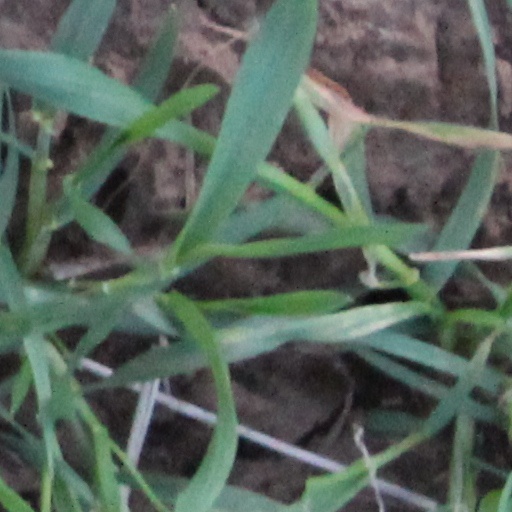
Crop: wheat